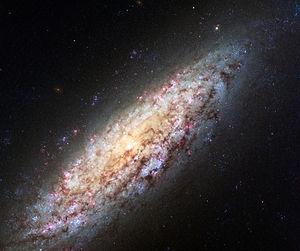
NGC 6503, est une galaxie naine spirale du champ située dans la constellation du Dragon. Elle se trouve à une distance de environ 6,28 Mpc de la Terre à l'extrémité d'une région de l'espace appelée le vide local. Cette galaxie naine s'étend sur 42 000 années-lumière et est particulièrement colorée à cause de régions de gaz rouges qui sont disséminés le long de ses spirales. Les régions d'un bleu intense contiennent des étoiles en formation. Des zones de poussières brunes sont dans les bras de la galaxie et dans son centre.